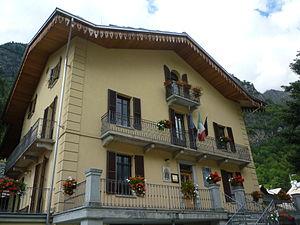
Siège de la Communauté de montagne Walser haute vallée du Lys (Issime - Vallée d'Aoste - Italie)
L'Unité des communes valdôtaines Walser réunit 4 communes valdôtaines.
Issime est une commune italienne de la région Vallée d'Aoste.